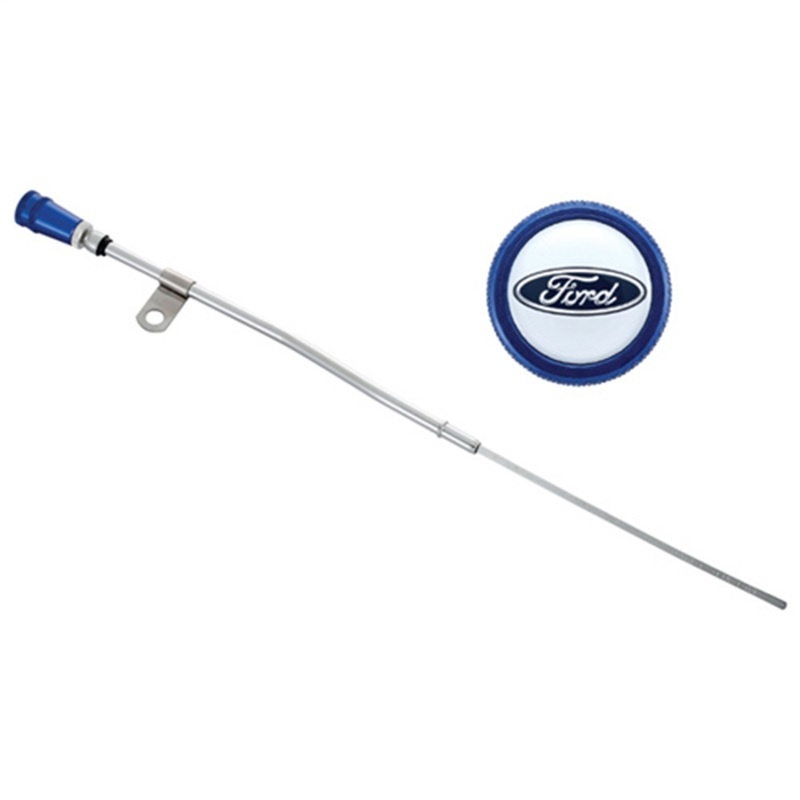
Ford Racing Dipstick Kit - Anodized Aluminum Handle w/ Embossed Ford Logo
Update that beat-up factory dipstick tube with a Ford Racing dipstick tube kit. Dipstick kits are available in Chrome or a Chrome tube with blue anodized handle. Fits 1962-1978 289, 302, 351W engines. This Part Fits: Year Make Model Submodel 1963 Ford 300 Base 1966-1974 Ford Bronco Base 1975-1993 Ford Bronco Custom 1985-1996 Ford Bronco Eddie Bauer 1975,1978 Ford Bronco Northland 1975 Ford Bronco Ranger 1978-1981 Ford Bronco Ranger XLT 1968-1969 Ford Bronco Roadster 1975-1977 Ford Bronco Sport 1968-1973 Ford Bronco Wagon 1990-1996 Ford Bronco XL 1982-1983 Ford Bronco XLS 1984-1992,1994-1996 Ford Bronco XLT 1982-1983,1993 Ford Bronco XLT Lariat 1992 Ford Bronco XLT Nite 1995-1996 Ford Bronco XLT Sport 1963-1974 Ford Country Sedan Base 1963-1974,1987-1991 Ford Country Squire Base 1987-1991 Ford Country Squire LX 1964-1972 Ford Custom Base 1964-1977 Ford Custom 500 Base 1969-1982 Ford E-100 Econoline Base 1975-1982 Ford E-100 Econoline Chateau 1969-1974 Ford E-100 Econoline Club Wagon 1975-1983 Ford E-100 Econoline Custom 1975-1978 Ford E-100 Econoline Northland 1983 Ford E-100 Econoline XL 1975-1982 Ford E-100 Econoline Club Wagon Base 1975-1982 Ford E-100 Econoline Club Wagon Chateau 1975-1983 Ford E-100 Econoline Club Wagon Custom 1975-1978 Ford E-100 Econoline Club Wagon Northland 1983 Ford E-100 Econoline Club Wagon XL 1975-1982,1984-1986,1992-1996 Ford E-150 Econoline Base 1975-1982 Ford E-150 Econoline Chateau 1975-1983,1987-1991 Ford E-150 Econoline Custom 1975-1978 Ford E-150 Econoline Northland 1983-1996 Ford E-150 Econoline XL 1975-1982,1984-1986 Ford E-150 Econoline Club Wagon Base 1975-1982,1992-1996 Ford E-150 Econoline Club Wagon Chateau 1975-1983,1987-1996 Ford E-150 Econoline Club Wagon Custom 1975-1978 Ford E-150 Econoline Club Wagon Northland 1983-1991 Ford E-150 Econoline Club Wagon XL 1984-1996 Ford E-150 Econoline Club Wagon XLT 1969-1974 Ford E-200 Econoline Base 1971-1972 Ford E-200 Econoline Chateau Wagon 1969-1974 Ford E-200 Econoline Club Wagon 1970-1974 Ford E-200 Econoline Custom Wagon 1975-1982,1984-1986,1992-1996 Ford E-250 Econoline Base 1975-1982 Ford E-250 Econoline Chateau 1975-1983,1987-1991 Ford E-250 Econoline Custom 1975-1978 Ford E-250 Econoline Northland 1983-1996 Ford E-250 Econoline XL 1975-1982,1984-1986 Ford E-250 Econoline Club Wagon Base 1975-1982 Ford E-250 Econoline Club Wagon Chateau 1975-1983,1987-1991 Ford E-250 Econoline Club Wagon Custom 1975-1978 Ford E-250 Econoline Club Wagon Northland 1983-1991 Ford E-250 Econoline Club Wagon XL 1984-1991 Ford E-250 Econoline Club Wagon XLT 1969-1974 Ford E-300 Econoline Base 1970-1974 Ford E-300 Econoline Chateau Wagon 1969-1974 Ford E-300 Econoline Club Wagon 1971-1972 Ford E-300 Econoline Custom Wagon 1975-1982,1984-1986,1992-1996 Ford E-350 Econoline Base 1975-1982 Ford E-350 Econoline Chateau 1975-1983,1987-1991 Ford E-350 Econoline Custom 1975-1978 Ford E-350 Econoline Northland 1983-1996 Ford E-350 Econoline XL 1977-1982,1984-1986 Ford E-350 Econoline Club Wagon Base 1977-1982,1992-1996 Ford E-350 Econoline Club Wagon Chateau 1992-1996 Ford E-350 Econoline Club Wagon Chateau HD 1977-1983,1987-1996 Ford E-350 Econoline Club Wagon Custom 1992-1993 Ford E-350 Econoline Club Wagon Custom HD 1977-1978 Ford E-350 Econoline Club Wagon Northland 1983-1991 Ford E-350 Econoline Club Wagon XL 1994-1996 Ford E-350 Econoline Club Wagon XL HD 1984-1989,1991-1996 Ford E-350 Econoline Club Wagon XLT 1992-1996 Ford E-350 Econoline Club Wagon XLT HD 1975-1976 Ford Elite Base 1996-2001 Ford Explorer Eddie Bauer 1996-2001 Ford Explorer Limited 1999 Ford Explorer XLS 1996-2001 Ford Explorer XLT 1969-1974,1976-1978,1983 Ford F-100 Base 1975-1982 Ford F-100 Custom 1975-1978 Ford F-100 Northland 1975-1981 Ford F-100 Ranger 1978-1981 Ford F-100 Ranger Lariat 1975-1981 Ford F-100 Ranger XLT 1982-1983 Ford F-100 XL 1982-1983 Ford F-100 XLS 1977 Ford F-100 XLT 1982-1983 Ford F-100 XLT Lariat 1976-1978,1983-1986 Ford F-150 Base 1975-1982,1987-1992 Ford F-150 Custom 1995-1996 Ford F-150 Eddie Bauer 1993-1995 Ford F-150 Lightning 1975-1978 Ford F-150 Northland 1975-1981 Ford F-150 Ranger 1978-1981 Ford F-150 Ranger Lariat 1975-1981 Ford F-150 Ranger XLT 1995-1996 Ford F-150 Special 1982-1996 Ford F-150 XL 1982-1983 Ford F-150 XLS 1977,1983-1984,1993-1996 Ford F-150 XLT 1982,1985-1992 Ford F-150 XLT Lariat 1969-1974,1977-1978,1983-1986 Ford F-250 Base 1977-1982,1987-1992 Ford F-250 Custom 1995-1996 Ford F-250 Eddie Bauer 1977-1978 Ford F-250 Northland 1977-1981 Ford F-250 Ranger 1978-1981 Ford F-250 Ranger Lariat 1977-1981 Ford F-250 Ranger XLT 1995-1996 Ford F-250 Special 1982-1996 Ford F-250 XL 1982-1983 Ford F-250 XLS 1977,1983-1984,1993-1996 Ford F-250 XLT 1982,1985-1992 Ford F-250 XLT Lariat 1997 Ford F-250 HD XL 1997 Ford F-250 HD XLT 1972-1974,1976-1978,1983-1986,1997 Ford F-350 Base 1975-1982,1987-1992 Ford F-350 Custom 1995 Ford F-350 Eddie Bauer 1975-1978 Ford F-350 Northland 1975-1981 Ford F-350 Ranger 1978-1981 Ford F-350 Ranger Lariat 1975-1981 Ford F-350 Ranger XLT 1995-1996 Ford F-350 Special 1982-1997 Ford F-350 XL 1982-1983 Ford F-350 XLS 1977,1983-1984,1993-1997 Ford F-350 XLT 1982,1985-1992 Ford F-350 XLT Lariat 1963-1970 Ford Fairlane 500 1966-1967 Ford Fairlane 500XL 1963-1969 Ford Fairlane Base 1978-1979 Ford Fairmont Base 1978-1979 Ford Fairmont Futura 1964-1970 Ford Falcon Base 1964-1970 Ford Falcon Futura 1964-1965 Ford Falcon Futura Sprint 1964-1965 Ford Falcon Sedan Delivery Base 1963-1967 Ford Galaxie Base 1963-1974 Ford Galaxie 500 Base 1963-1964 Ford Galaxie 500 Sunliner 1963-1964 Ford Galaxie 500 Victoria 1963-1970 Ford Galaxie 500 XL 1972-1976 Ford Gran Torino Base 1973-1976 Ford Gran Torino Brougham 1974-1975 Ford Gran Torino Elite 1972-1975 Ford Gran Torino Sport 1972-1976 Ford Gran Torino Squire 1975-1980 Ford Granada Base 1978-1980 Ford Granada ESS 1975-1980 Ford Granada Ghia 1964-1965,1968 Ford GT40 Base 1966-1969 Ford GT40 MK III 1965-1982,1984-1985 Ford LTD Base 1970-1976,1984-1985 Ford LTD Brougham 1979-1986 Ford LTD Country Squire 1986 Ford LTD Country Squire LX 1980-1986 Ford LTD Crown Victoria 1986 Ford LTD Crown Victoria LX 1975-1979 Ford LTD Landau 1985 Ford LTD LX Brougham 1980-1982 Ford LTD S 1987-1991 Ford LTD Crown Victoria Base 1987-1991 Ford LTD Crown Victoria LX 1987-1991 Ford LTD Crown Victoria S 1977-1979 Ford LTD II Base 1977-1978 Ford LTD II Brougham 1979 Ford LTD II Landau 1977-1979 Ford LTD II S 1977 Ford LTD II Squire 1971-1977 Ford Maverick Base 1975-1977 Ford Maverick Grabber 1964-1973,1979 Ford Mustang Base 1969-1971 Ford Mustang Boss 302 1971-1972 Ford Mustang Boss 351 1979 Ford Mustang Ghia 1982-1983 Ford Mustang GL 1982-1983 Ford Mustang GLX 1970-1973 Ford Mustang Grande 1982-1994 Ford Mustang GT 1984 Ford Mustang GT-350 20th Anniversary 1982,1984 Ford Mustang L 1984-1993 Ford Mustang LX 1970-1973 Ford Mustang Mach 1 1965-1970 Ford Mustang Shelby GT-350 1966 Ford Mustang Shelby GT-350H 1993-1994 Ford Mustang SVT Cobra 1993,1995 Ford Mustang SVT Cobra R 1975-1978 Ford Mustang II Base 1975-1978 Ford Mustang II Ghia 1975-1978 Ford Mustang II Mach 1 1963-1974 Ford Ranch Wagon Base 1970 Ford Ranch Wagon Police Cruiser 1967-1979 Ford Ranchero 500 1967 Ford Ranchero 500 XL 1965-1971 Ford Ranchero Base 1966 Ford Ranchero Custom 1968-1979 Ford Ranchero GT
Brand: Ford Racing
Category: Vehicles & Parts > Vehicle Parts & Accessories > Motor Vehicle Parts > Motor Vehicle Engine Oil Circulation > Oil Dipsticks